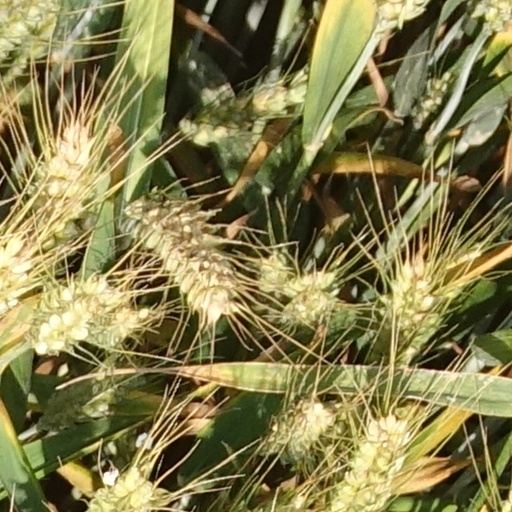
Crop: wheat